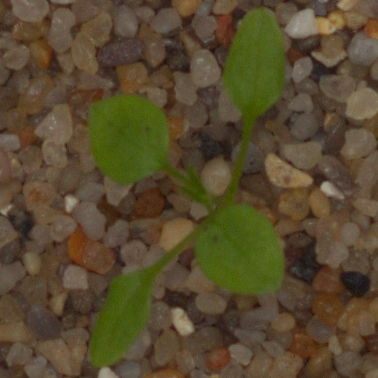
Label: common_chickweed